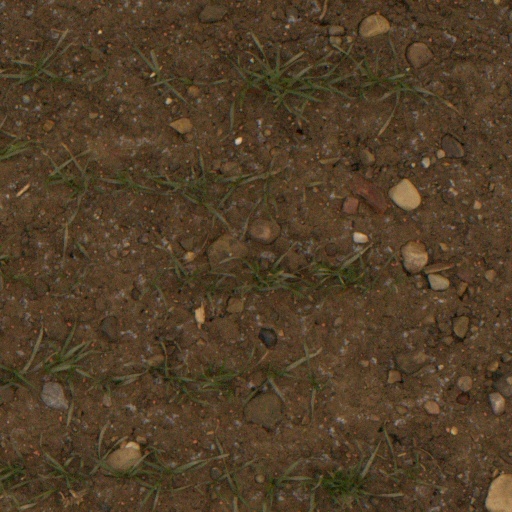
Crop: wheat